Appaloosa

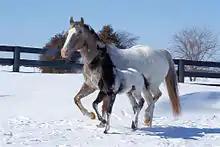
a brown mare with a white rump running alongside her baby foal, who is black with a white rump

During the 1940s and 1950s, when both the Appaloosa Horse Club (ApHC) and the American Quarter Horse Association (AQHA) were in their formative years, minimally marked or roan Appaloosas were sometimes used in Quarter Horse breeding programs. At the same time, it was noted that two solid-colored registered Quarter Horse parents would sometimes produce what Quarter Horse aficionados call a "cropout", a foal with white coloration similar to that of an Appaloosa or Pinto. For a considerable time, until DNA testing could verify parentage, the AQHA refused to register such horses. The ApHC did accept cropout horses that exhibited proper Appaloosa traits, while cropout pintos became the core of the American Paint Horse Association. Famous Appaloosas who were cropouts included Colida, Joker B, Bright Eyes Brother and Wapiti.